New Orleans Morial Convention Center

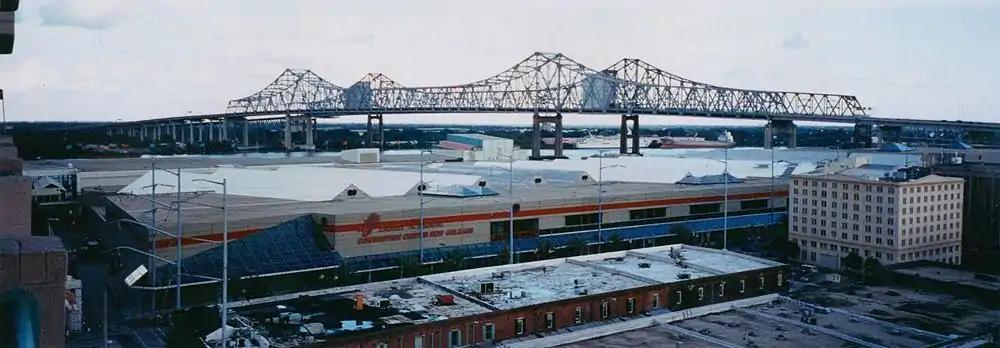
The New Orleans Morial Convention Center, and in the background, the Crescent City Connection bridge over the Mississippi River.

From August 26 through 27, 2005, "Wheel of Fortune" came to tape three weeks of shows at the convention center. But as Hurricane Katrina threatened the area, they canceled the last week in order to evacuate. In the aftermath of Katrina, the Convention Center was the second most important shelter for survivors, after the Louisiana Superdome. After serving as a temporary medical clinic for some time, the structure again began welcoming conventions in early 2006, including that of the American Library Association.